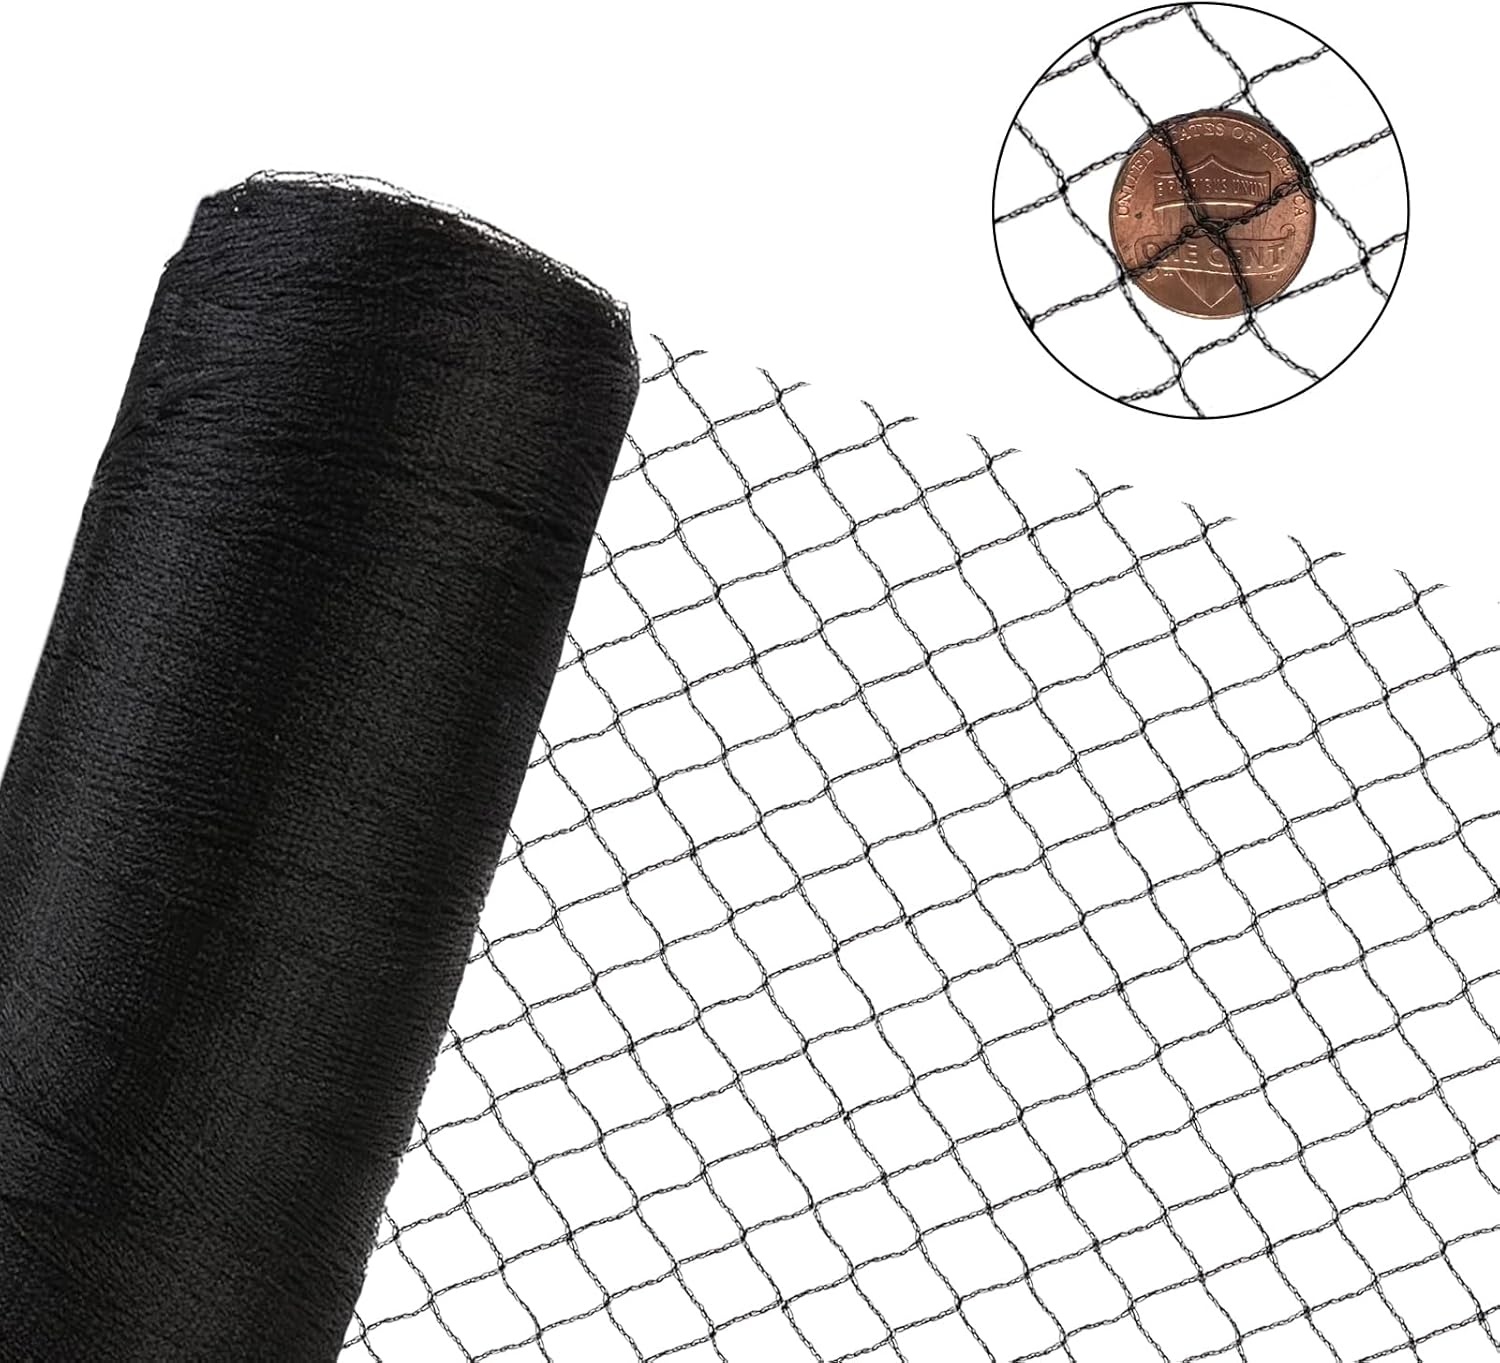
Woven Bird Netting 15X40 FT, 1/2" Mesh, Strong Bird Net Protect Fruit Trees, Blueberry, Vegetables, Strawberry Plants, Garden Netting Pest Barrier, Against Deer, Squirres, Small Critters
Overview Brand : Vocray Material : High Density Polyethylene (HDPE) Color : Vjbfg-15-40ft Item Weight : 1.61 Kilograms Product Dimensions : 480"L x 180"W About this item Bird netting for garden: Bird netting is a widely used for gardens, farms, and planting processes. Whether you're growing blueberries, strawberries, tomatoes, cherries, vegetables, flowers, figs, or fruit trees, this anti bird netting is perfect for protects your crops and harvest from hungry birds, deers, rabbits, and other small animals. Acts as bird netting for chicken coops, keeping predators out while preventing chickens from escaping. 1/2 In mesh size: The mesh holes small enough for birds, even the smallest hummingbirds, it allow water and sunlight to reach plants, do not harm plants or obstruct their growth. Additionally, Its tight fine mesh design also prevents birds, small animals, pets from getting tangled in the netting material, keeping them safe while protecting your garden. Our strong woven bird netting easy unfold, won't tear and tangled, with a load-bearing capacity exceeding 100 pounds. Durable & Reusable: Our heavy duty bird net is made using a woven technique and weighs 0.9 oz/m² (25g/m²), significantly stronger than traditional lightweight deer netting, which weighs only 0.2-0.4oz/ft² (6-10g/m²) and is thin and fragile. The bird netting for plants is resistant to extreme cold and heat changes, corrosion-resistant, aging-resistant, Can withstand strong winds, storms, snow, ice, and other harsh conditions, making it durable enough for repeated use across multiple seasons. Easy to install and remove: Simply cover your plants, fruit trees, vegetables, grow tunnels, or raised beds with the bird netting for blueberry bushes, securing the bird nets with stones or stakes. For chicken run, or poultry netting, use zip ties to fasten the chicken coop netting to trees or fences. It can also be used as deer netting, fruit tree netting, blueberry netting for birds, strawberry netting, pond netting for leaves, decorative fish netting or temporary garden fence mesh netting. Notice: The bird netting roll can be cut to any size you need for your garden, orchard, farmland or poultry fencing. The product size refers to the dimensions when the bird netting is evenly stretched. Since the mesh is diamond-shaped, overstretching one side may cause the holes to become irregular, affecting the width and length. which is not a sizing issue but rather a characteristic of the product. Please adjust according to your needs.
Brand: VOCRAY
Category: Home & Garden > Lawn & Garden > Gardening > Landscape Fabric